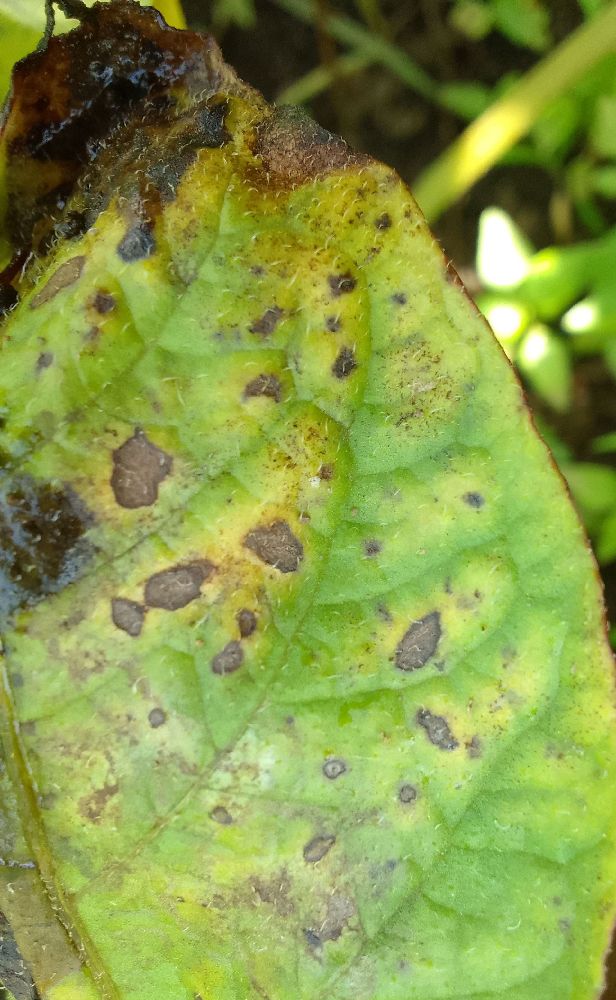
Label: Early blight